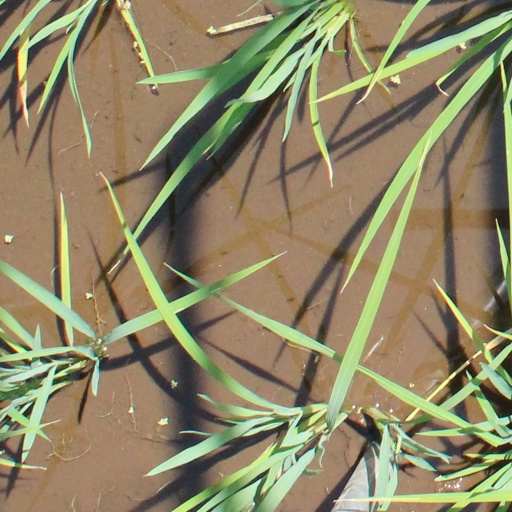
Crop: rice